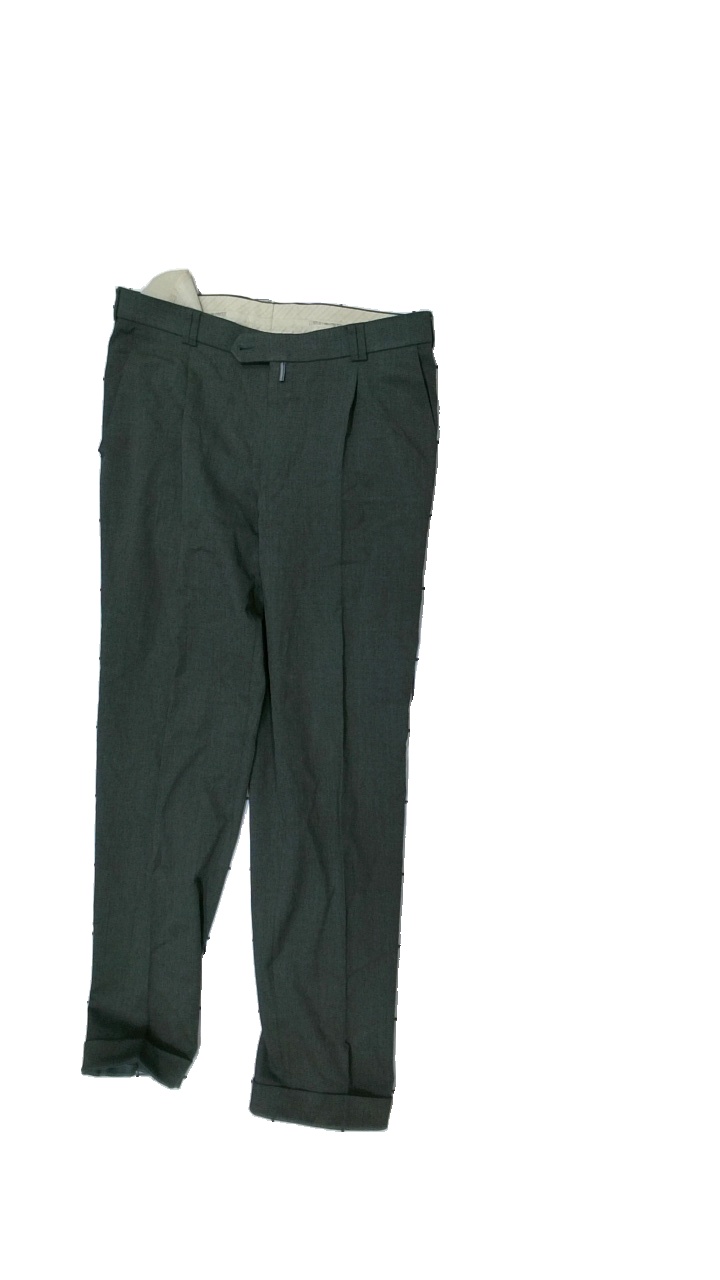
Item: Trousers (Men)
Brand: Missing
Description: grey suit trousers
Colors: Grey
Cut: Regular
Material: unknown
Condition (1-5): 5
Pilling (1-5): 5
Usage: Reuse
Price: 50-100